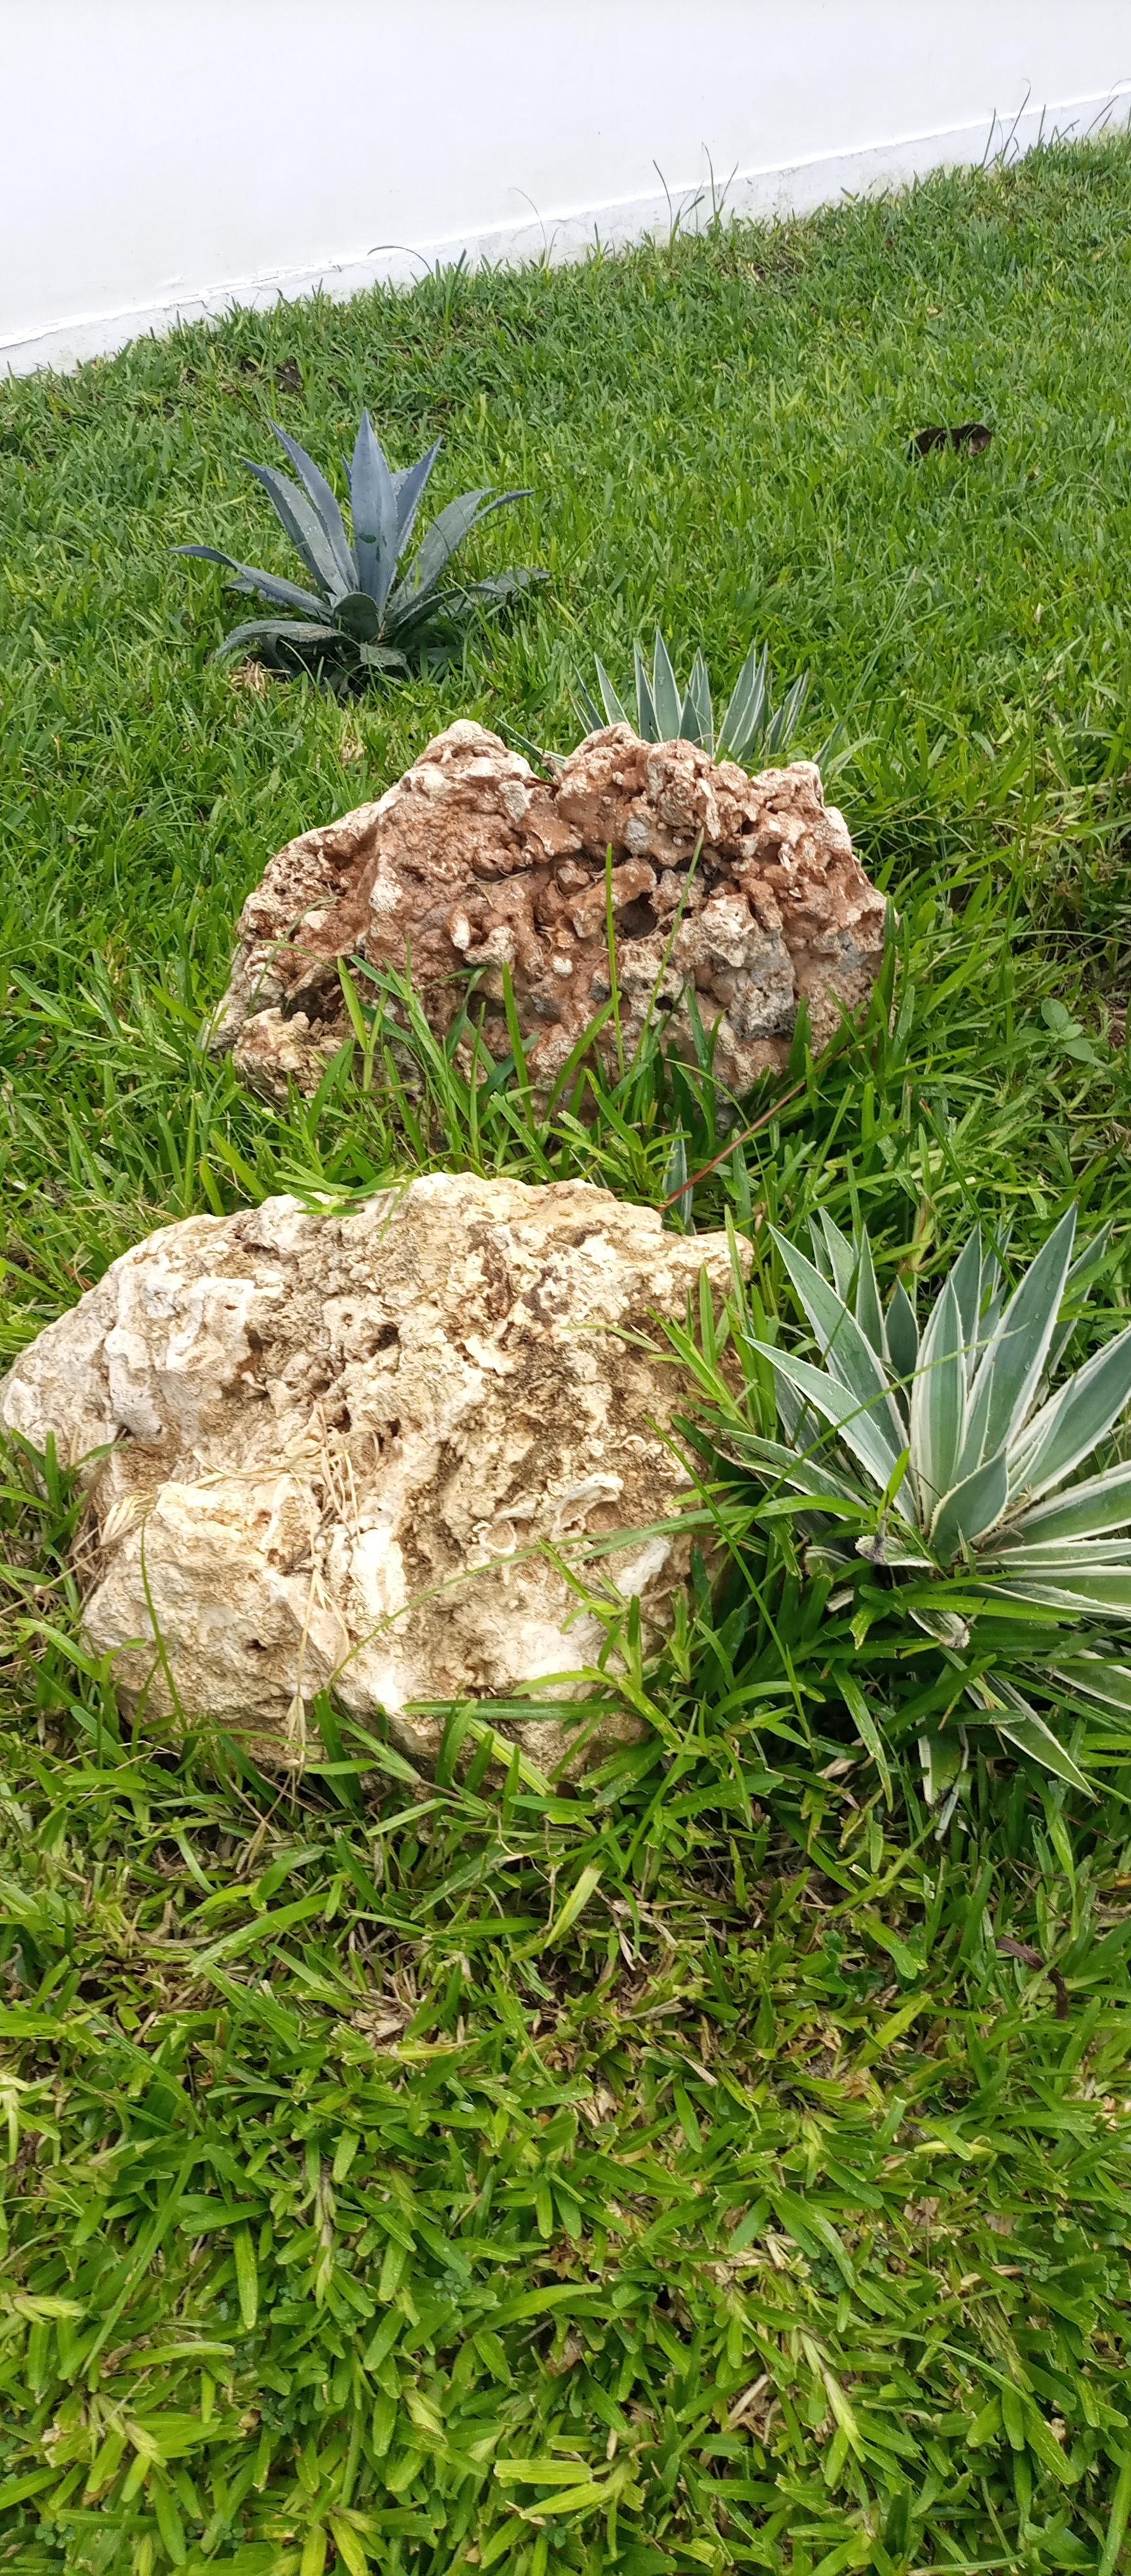
Maandhari ya nyasi ina maua marefu makubwa yenye rangi na muundo tofauti jiwe la mbele lina mwangaza uso  refu.